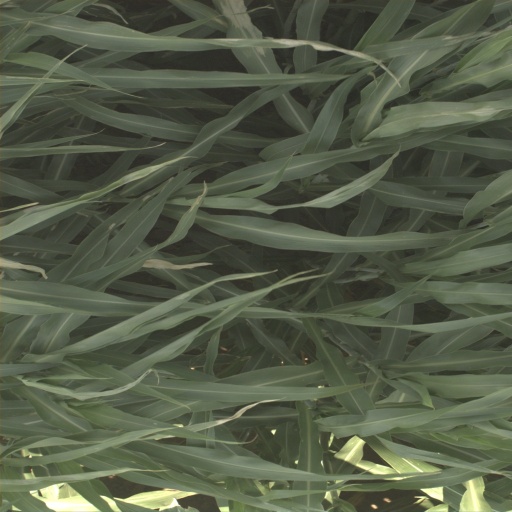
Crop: sorghum